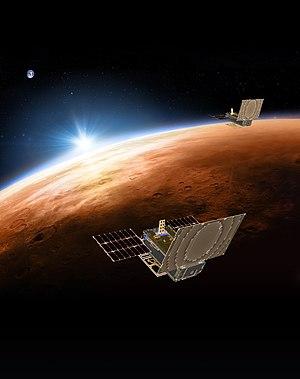
Mars Cube One ou MarCO sont deux nano-satellites expérimentaux de type CubeSat 6U de la NASA lancés en même temps que la sonde spatiale InSight de l'agence spatiale américaine et se dirigeant comme celle-ci vers la planète Mars. Les deux CubeSats, MarCO-A et MarCO-B, ont servi à titre expérimental de relais de télécommunications entre la Terre et InSight durant la descente de celui-ci vers la surface de Mars. Il s'agit des premiers satellites de cette taille utilisés dans le cadre d'une mission interplanétaire.